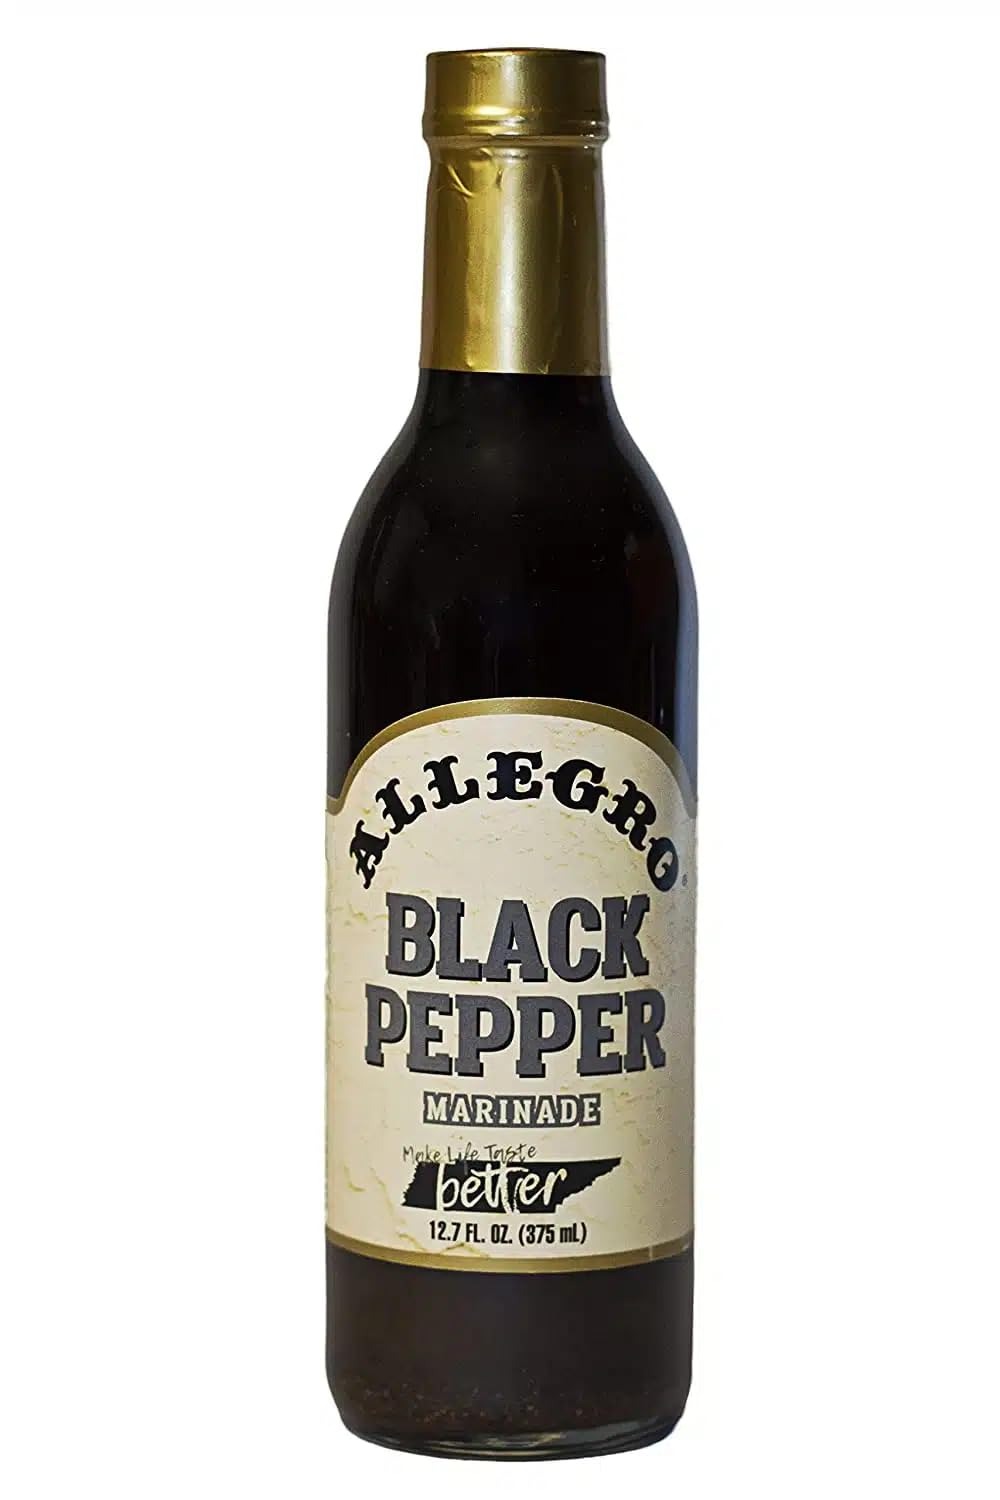
Item Name: ALLEGRO - The Marinate Everything Marinades - Black Pepper 12.7 oz, Pack of 1
Bullet Point 1: The Black Pepper Marinade, 12.7 ounce, from Allegro Fine Foods of Paris, Tennessee - 1 pack
Bullet Point 2: Add BOLD flavor without the heat with one of the most popular spices throughout the world. Use on meats, seafood, and vegetables. This will soon become a cherished addition to your kitchen.
Bullet Point 3: Allegro - The Marinates Everything Marinade and Makes Life Taste Better
Bullet Point 4: Flavor Profile - Smoky and Savory
Bullet Point 5: Certified Gluten Free and Kosher Certified OU
Value: 1.0
Unit: Count

Price: 11.36